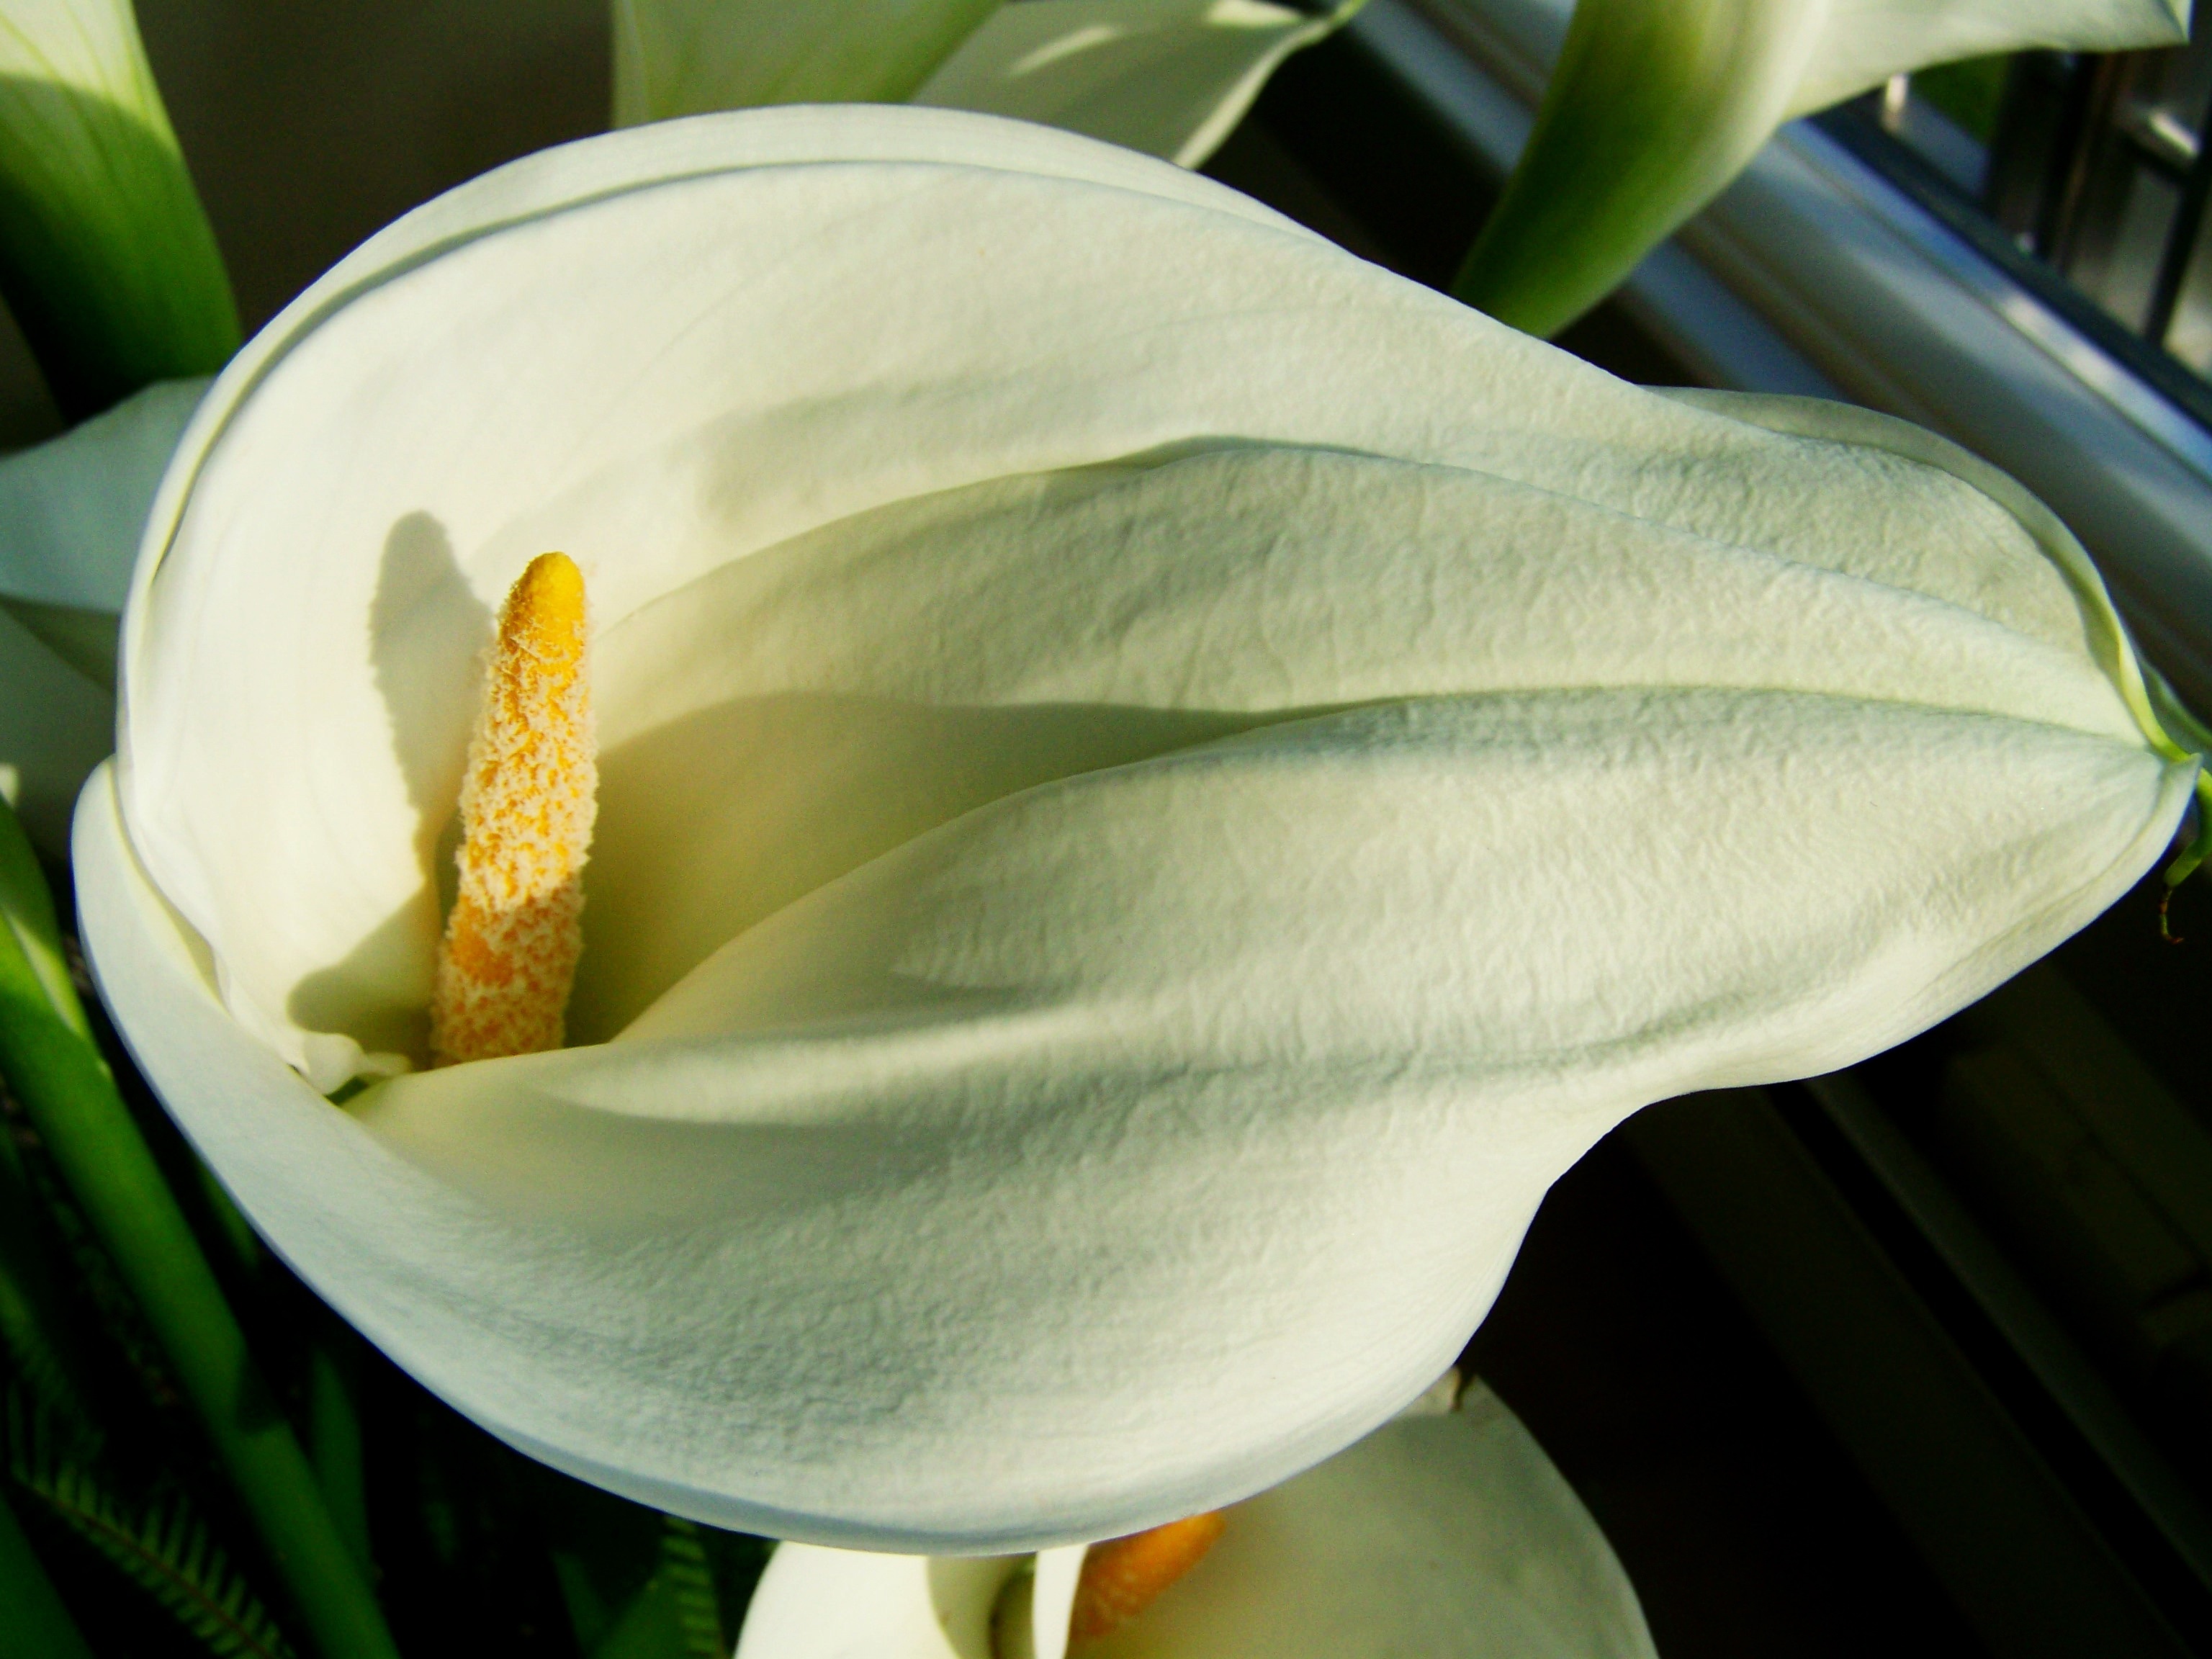
plant, leaf, flower, petal, green, botany, yellow, flora, white flower, close up, cut flower, lily, arum, macro photography, flowering plant, creeks, plant stem, land plant